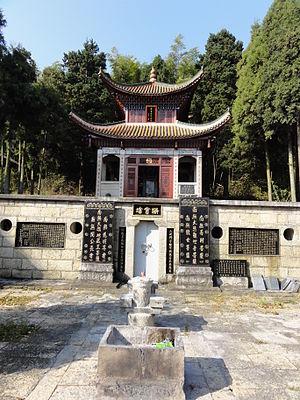
Le Temple Zhenru chinois : 真如寺 ; pinyin : zhēnrú sì ; littéralement : « temple tathatā » est un temple bouddhiste situé sur le Xian de Yongxiu, ville-préfecture de Jiujiang, dans la province du Jiangxi, en République populaire de Chine, dont l'ensemble des constructions datent de la Dynastie Tang à la dynastie Yuan.